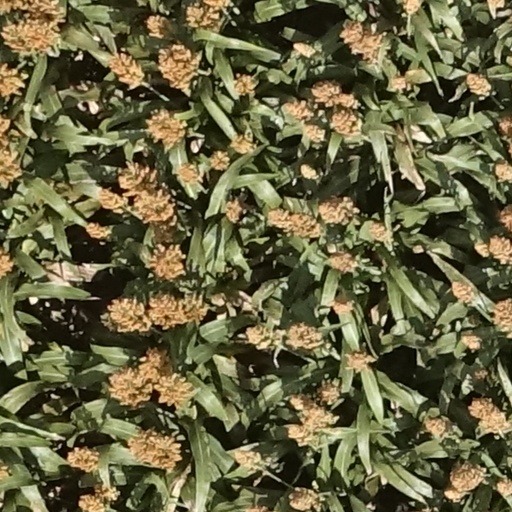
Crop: sorghum